House of Fürstenberg (Swabia)

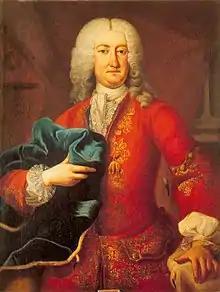
Joseph Wilhelm Ernst, Prince of Fürstenberg (1699–1762)

The first "Fürst zu Fürstenberg" of the Fürstenberg-Stühlingen branch, which mainly resided in Bohemia, Joseph Wilhelm Ernst, was born 12 January 1699. He was the second son of Prosper Ferdinand, Count of Fürstenberg-Stühlingen, killed at the Landau on 21 November 1704 during the War of the Spanish Succession, and his wife Sophia, Countess of Königsegg-Rothenfels (1674–1727). On 2 February 1716, Joseph Wilhelm Ernst was raised to princely status, after the princely Heiligenberg branch had become extinct. He married in 1723 countess Maria Anna of Waldstein-Wartenberg (22 February 1707–12 November 1756). After her death in 1756, he married in 1761 to Maria Anna countess von der Wahl (born 22 September 173621 March 1808). He died in Vienna, 29 April 1762.